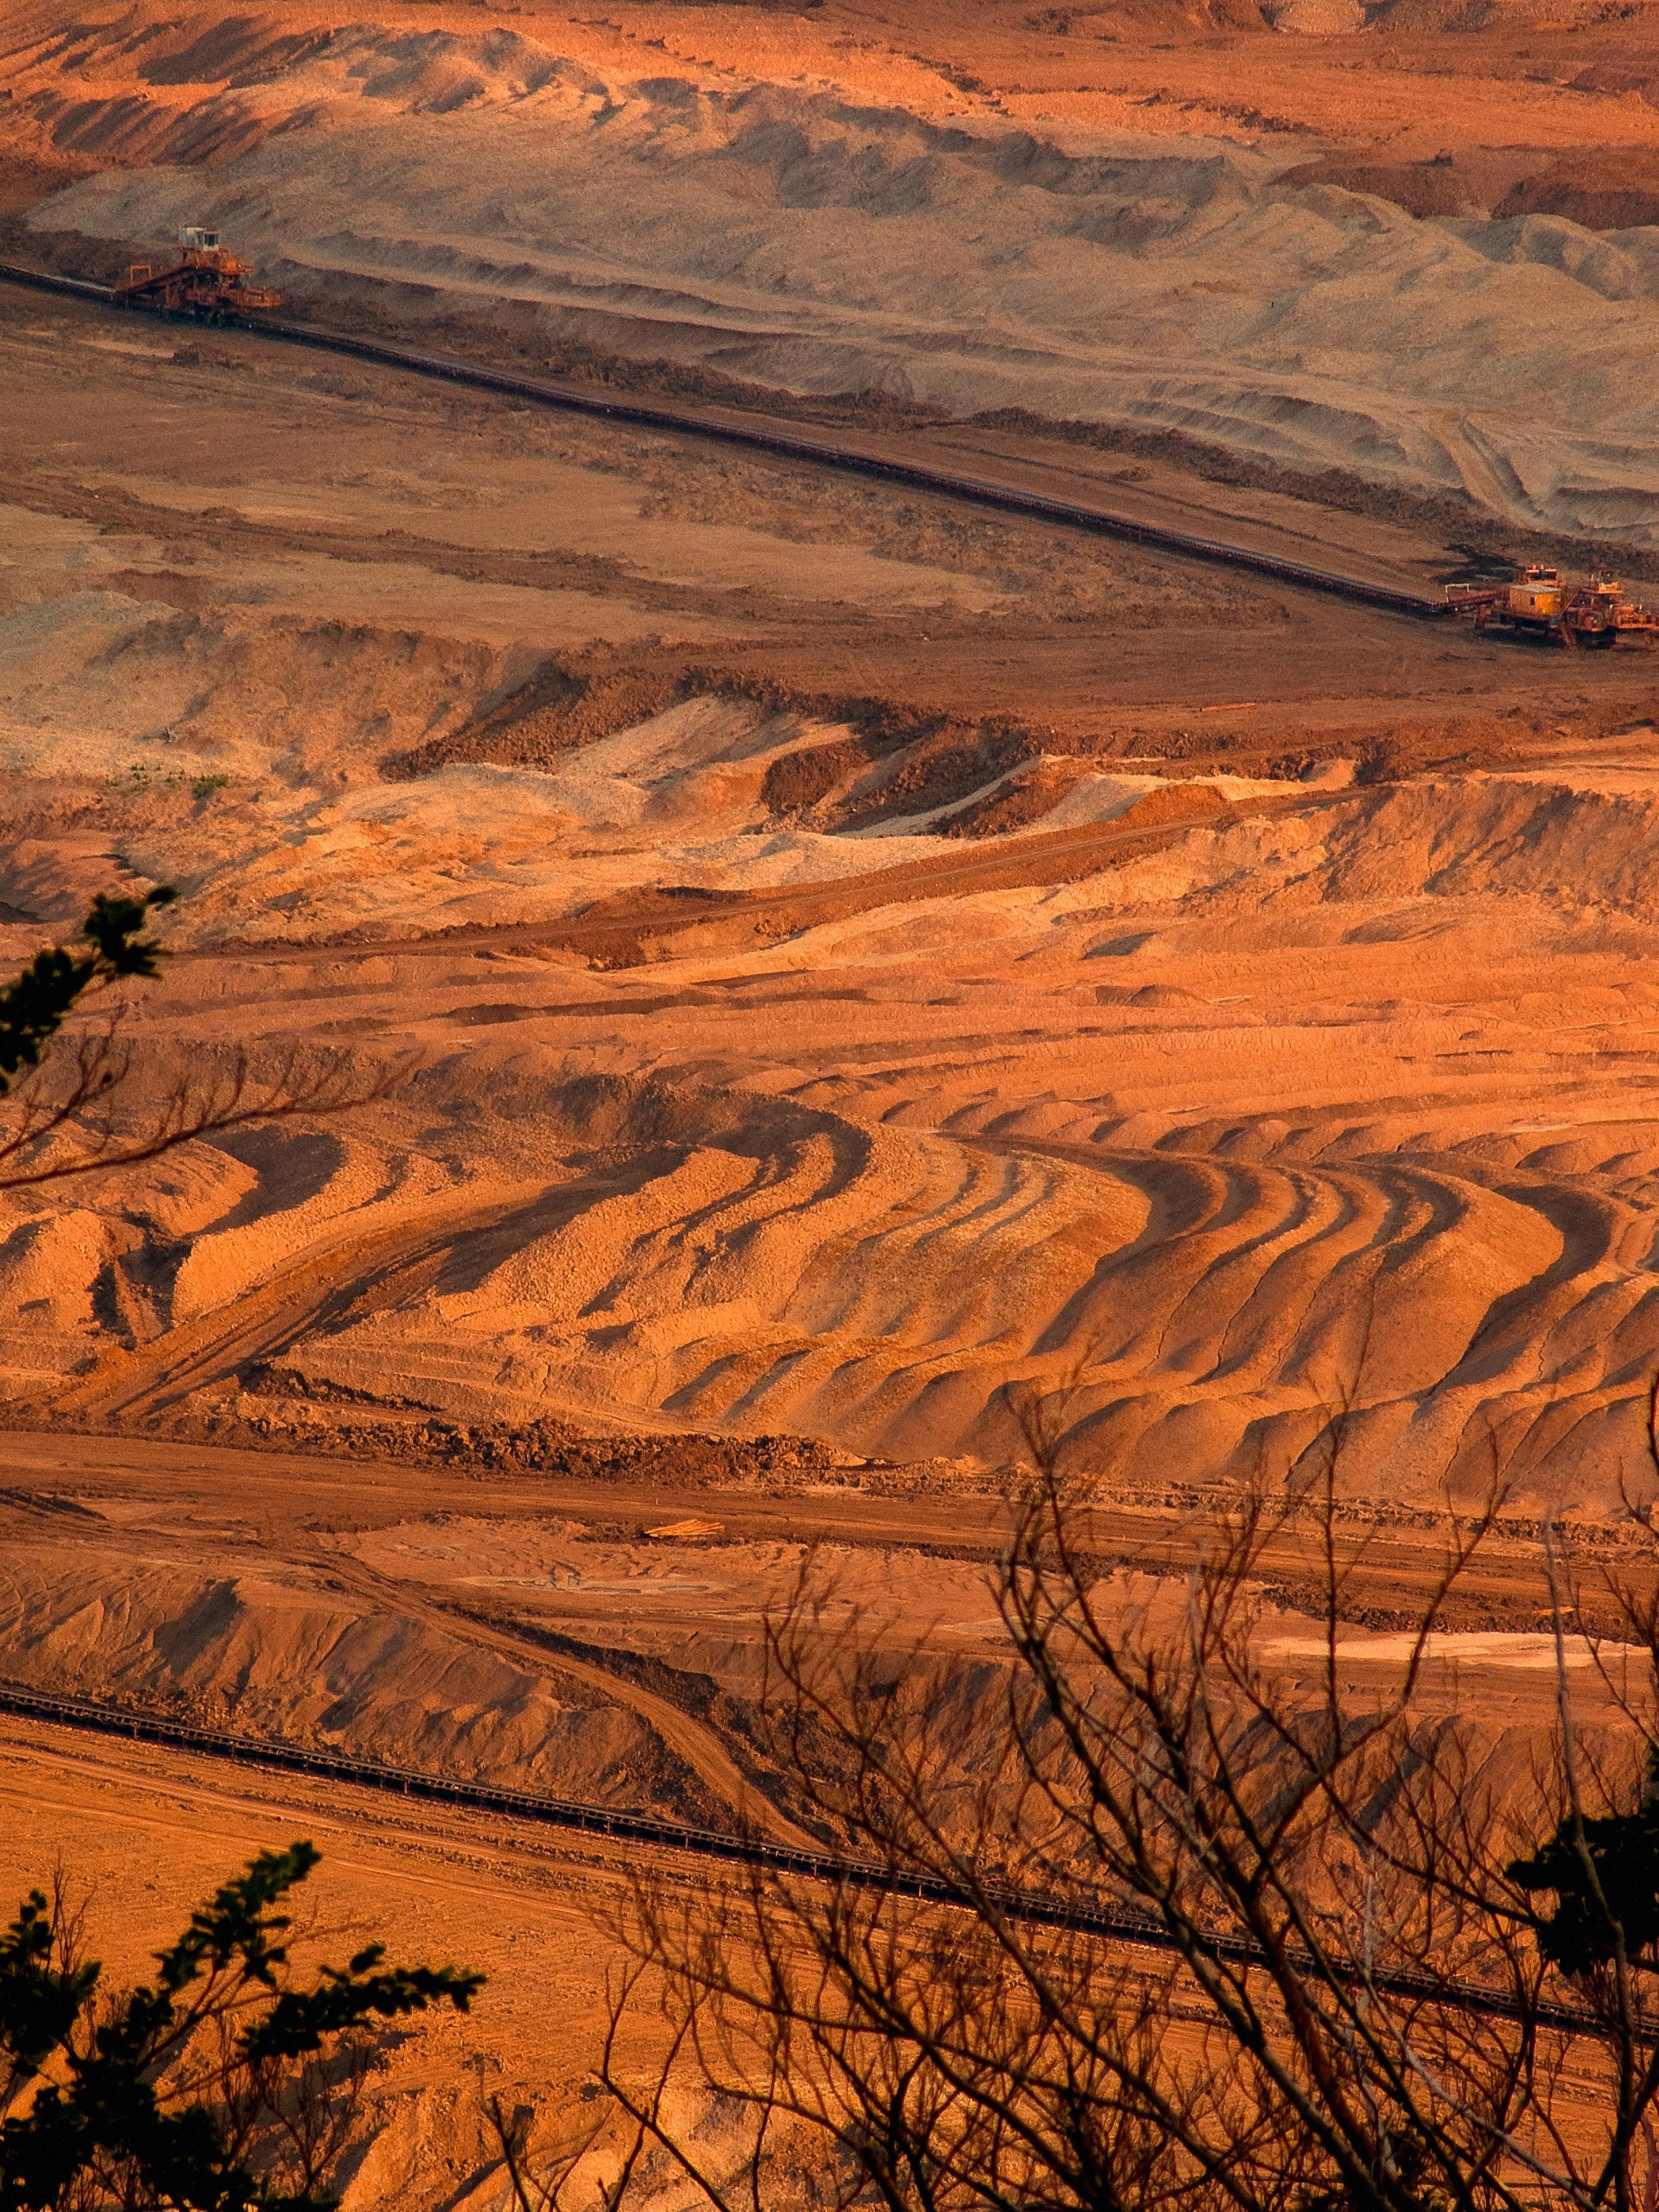
landscape, rock, wilderness, mountain, sunrise, sunset, prairie, hill, desert, dawn, valley, formation, dusk, soil, canyon, plain, geology, badlands, plateau, mines, coal, wadi, butte, steppe, landform, czechcoal, surface mining, natural environment, geographical feature, aeolian landform, mountainous landforms